Brother Jonathan (novel)

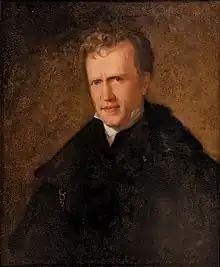
John Neal in 1823, by Sarah Miriam Peale

Neal dedicated a large proportion of "Brother Jonathan" to the documentation of the peculiarities of the American people, particularly New Englanders. American studies scholar Winifred Morgan claimed that no other author before him had attempted to craft such a vivid and extensive portrayal in literature. As with much of his other literary work, Neal pursued the American literary nationalist goal of increasing cultural recognition of the US within the anglophone world. To that end, he dedicated a great deal of space to scenes of distinctive American cultural events, customs, accents, colloquialisms, dress, cuisine, and characters. The novel nevertheless presented readers with conflicting ideas about what it means to be an American and a New Englander. The result, according to Morgan, is "the absolute impossibility of knowing anything for certain".